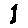
Label: 1